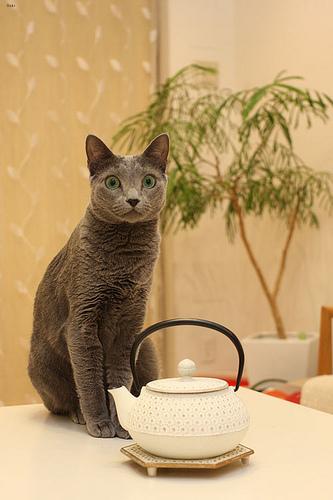
Breed: Russian Blue